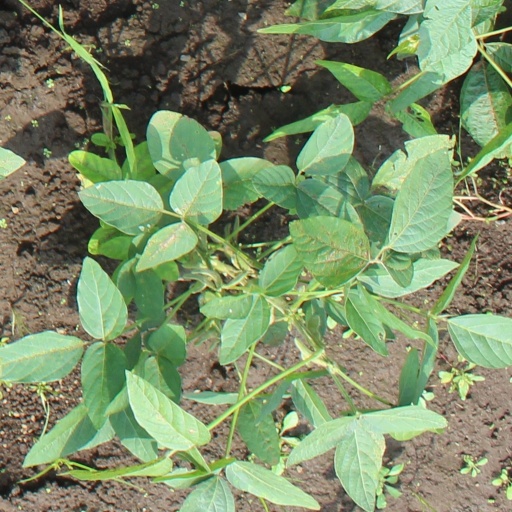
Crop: soybean